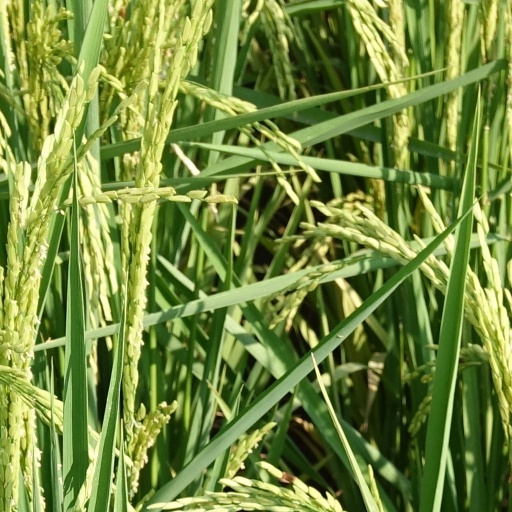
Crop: rice